Berry, New South Wales

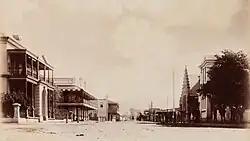
Berry in 1896

Before British colonisation, several clans of Dharawal speaking Aboriginal Australians resided in the region, the present descendants of whom are now called the Jerrinja. The area was originally known as Boon-ga-ree.